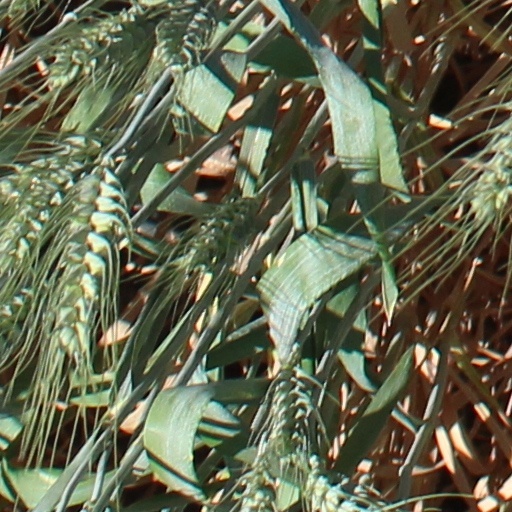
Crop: wheat